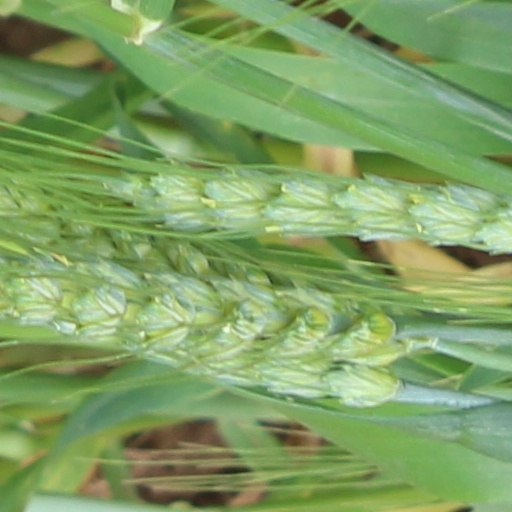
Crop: wheat